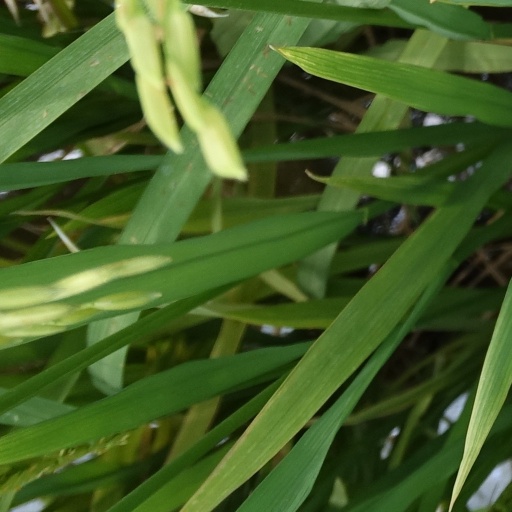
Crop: rice